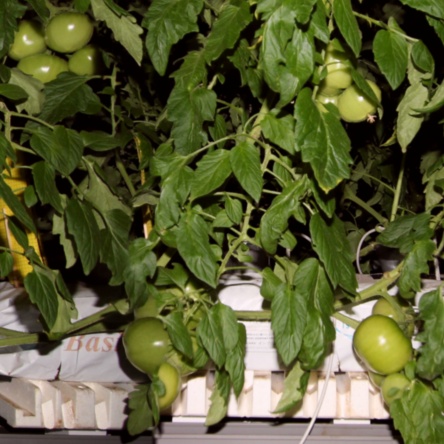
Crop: tomato